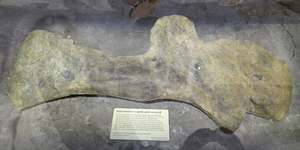
Supersaurus
Holotypen til Supersaurus, BYU 9025